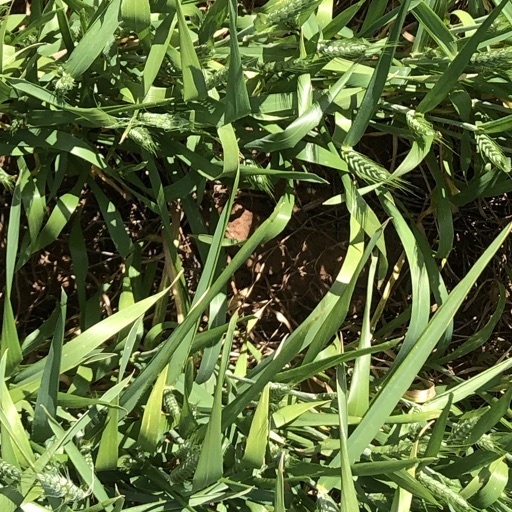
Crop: wheat